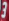
Number: 3